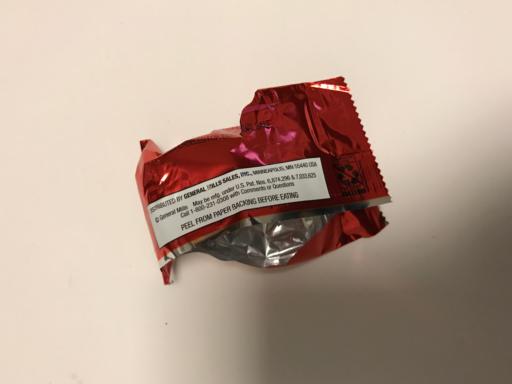
Label: plastics